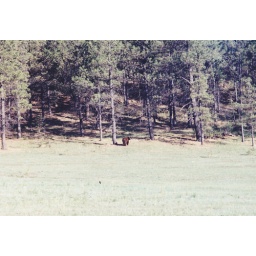
black bear near Stonewall, CO